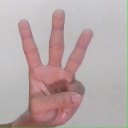
अक्षर: व